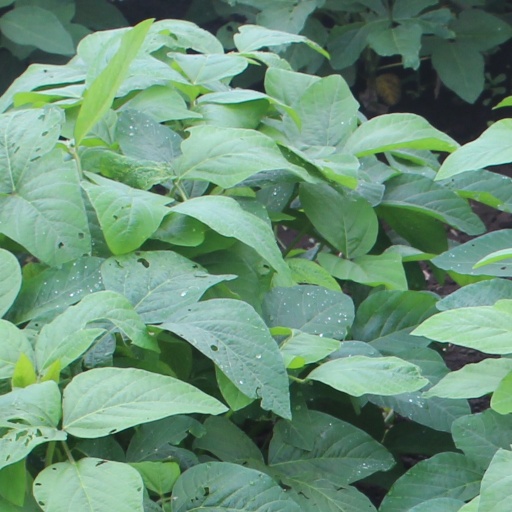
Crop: soybean